Quiet Riot

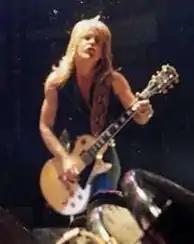
Guitarist Randy Rhoads, who founded Quiet Riot in 1973

Formed in 1973 by guitarist Randy Rhoads and bassist Kelly Garni, Quiet Riot became one of the more successful hard rock acts in Los Angeles in the mid-to-late 1970s. Originally known as Mach 1, the name was soon changed to Little Women before the name Quiet Riot was finally settled upon in May 1975. The band's name was inspired by a quote from Rick Parfitt of the British band Status Quo. Parfitt stated that he thought the name "Quite Right" would make a good band name, and DuBrow amended this to "Quiet Riot".